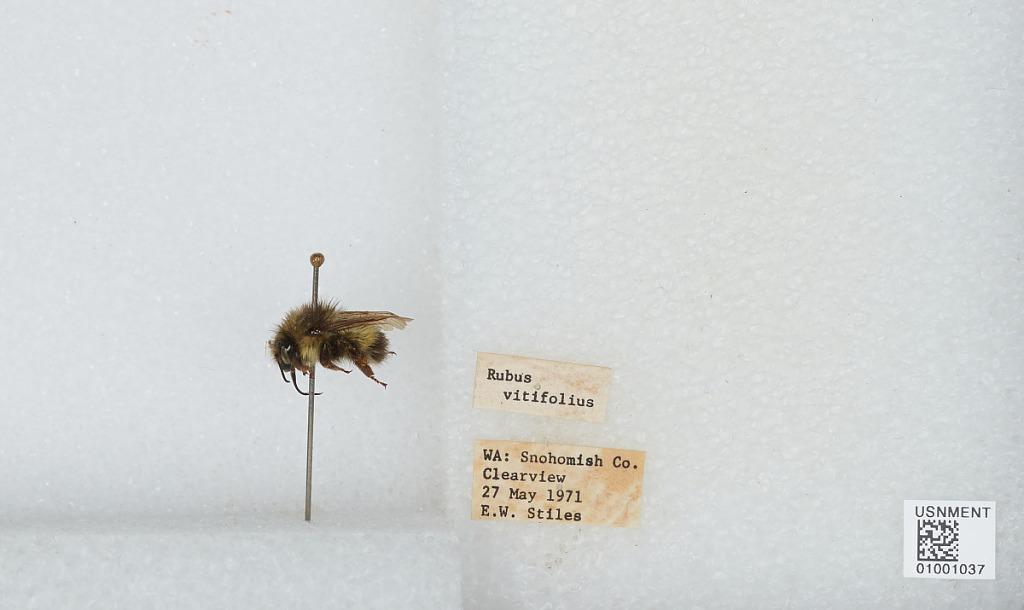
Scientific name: Bombus (Pyrobombus) flavifrons Cresson
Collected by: E. Stiles
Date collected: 1971-5-27
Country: United States
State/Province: Washington
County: Snohomish
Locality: Clearview
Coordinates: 47.8292, -122.145